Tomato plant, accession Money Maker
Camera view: horizontal (90 deg, fisheye); turntable rotation: 120 degrees
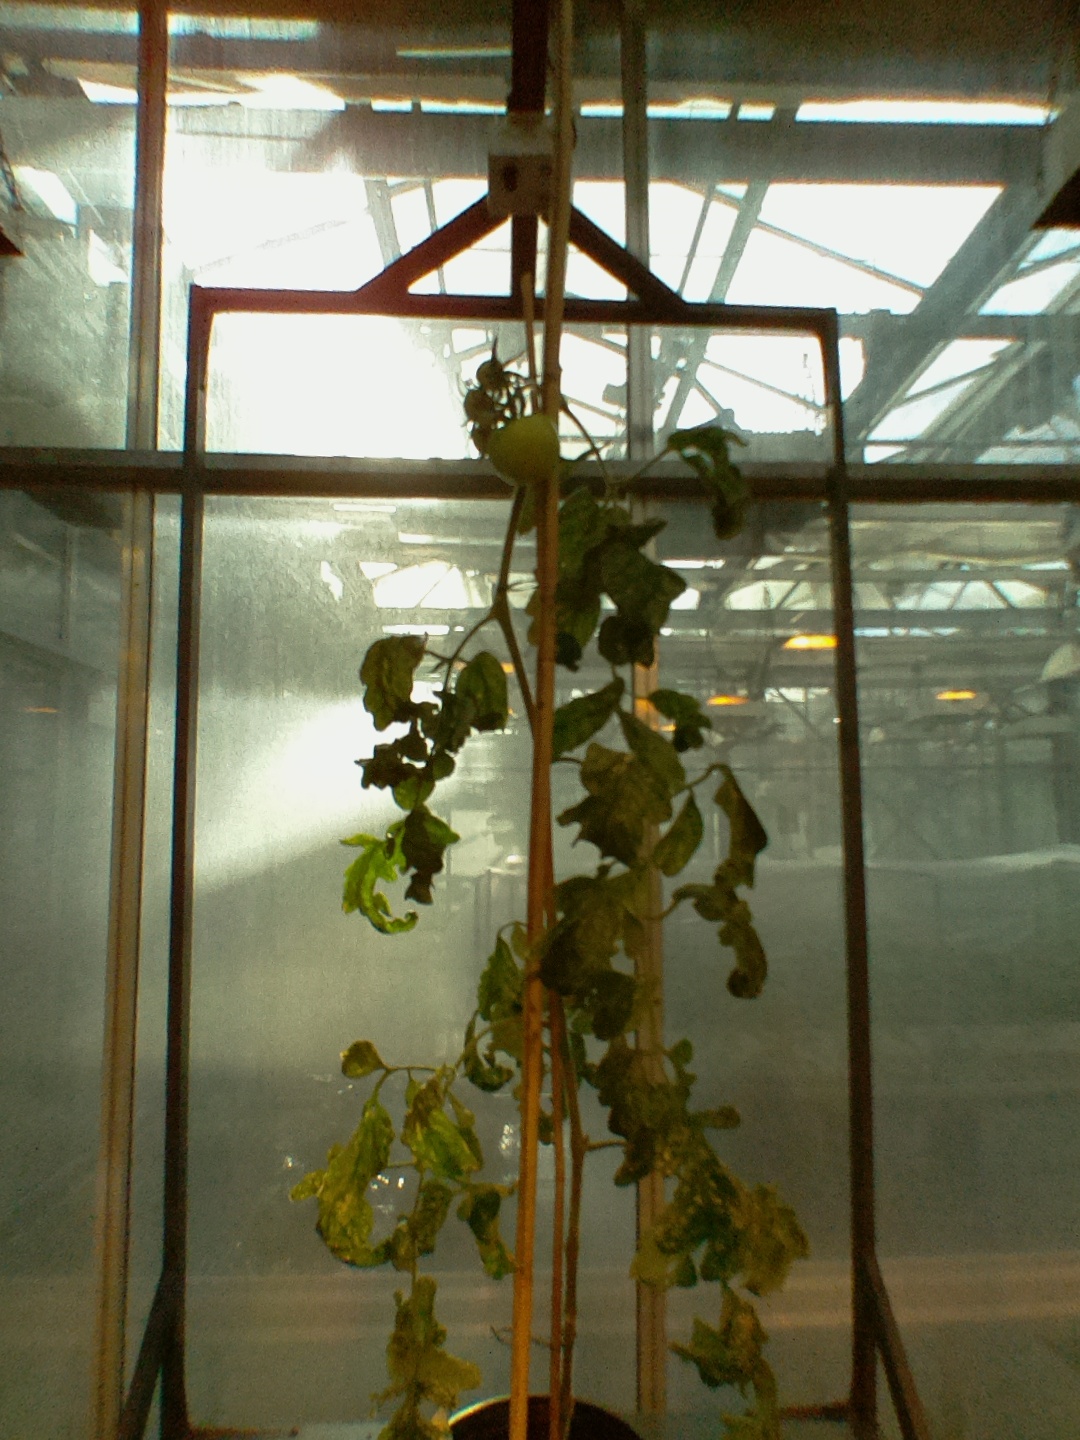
BBCH growth stage 78: 80% -90% of final fruit size